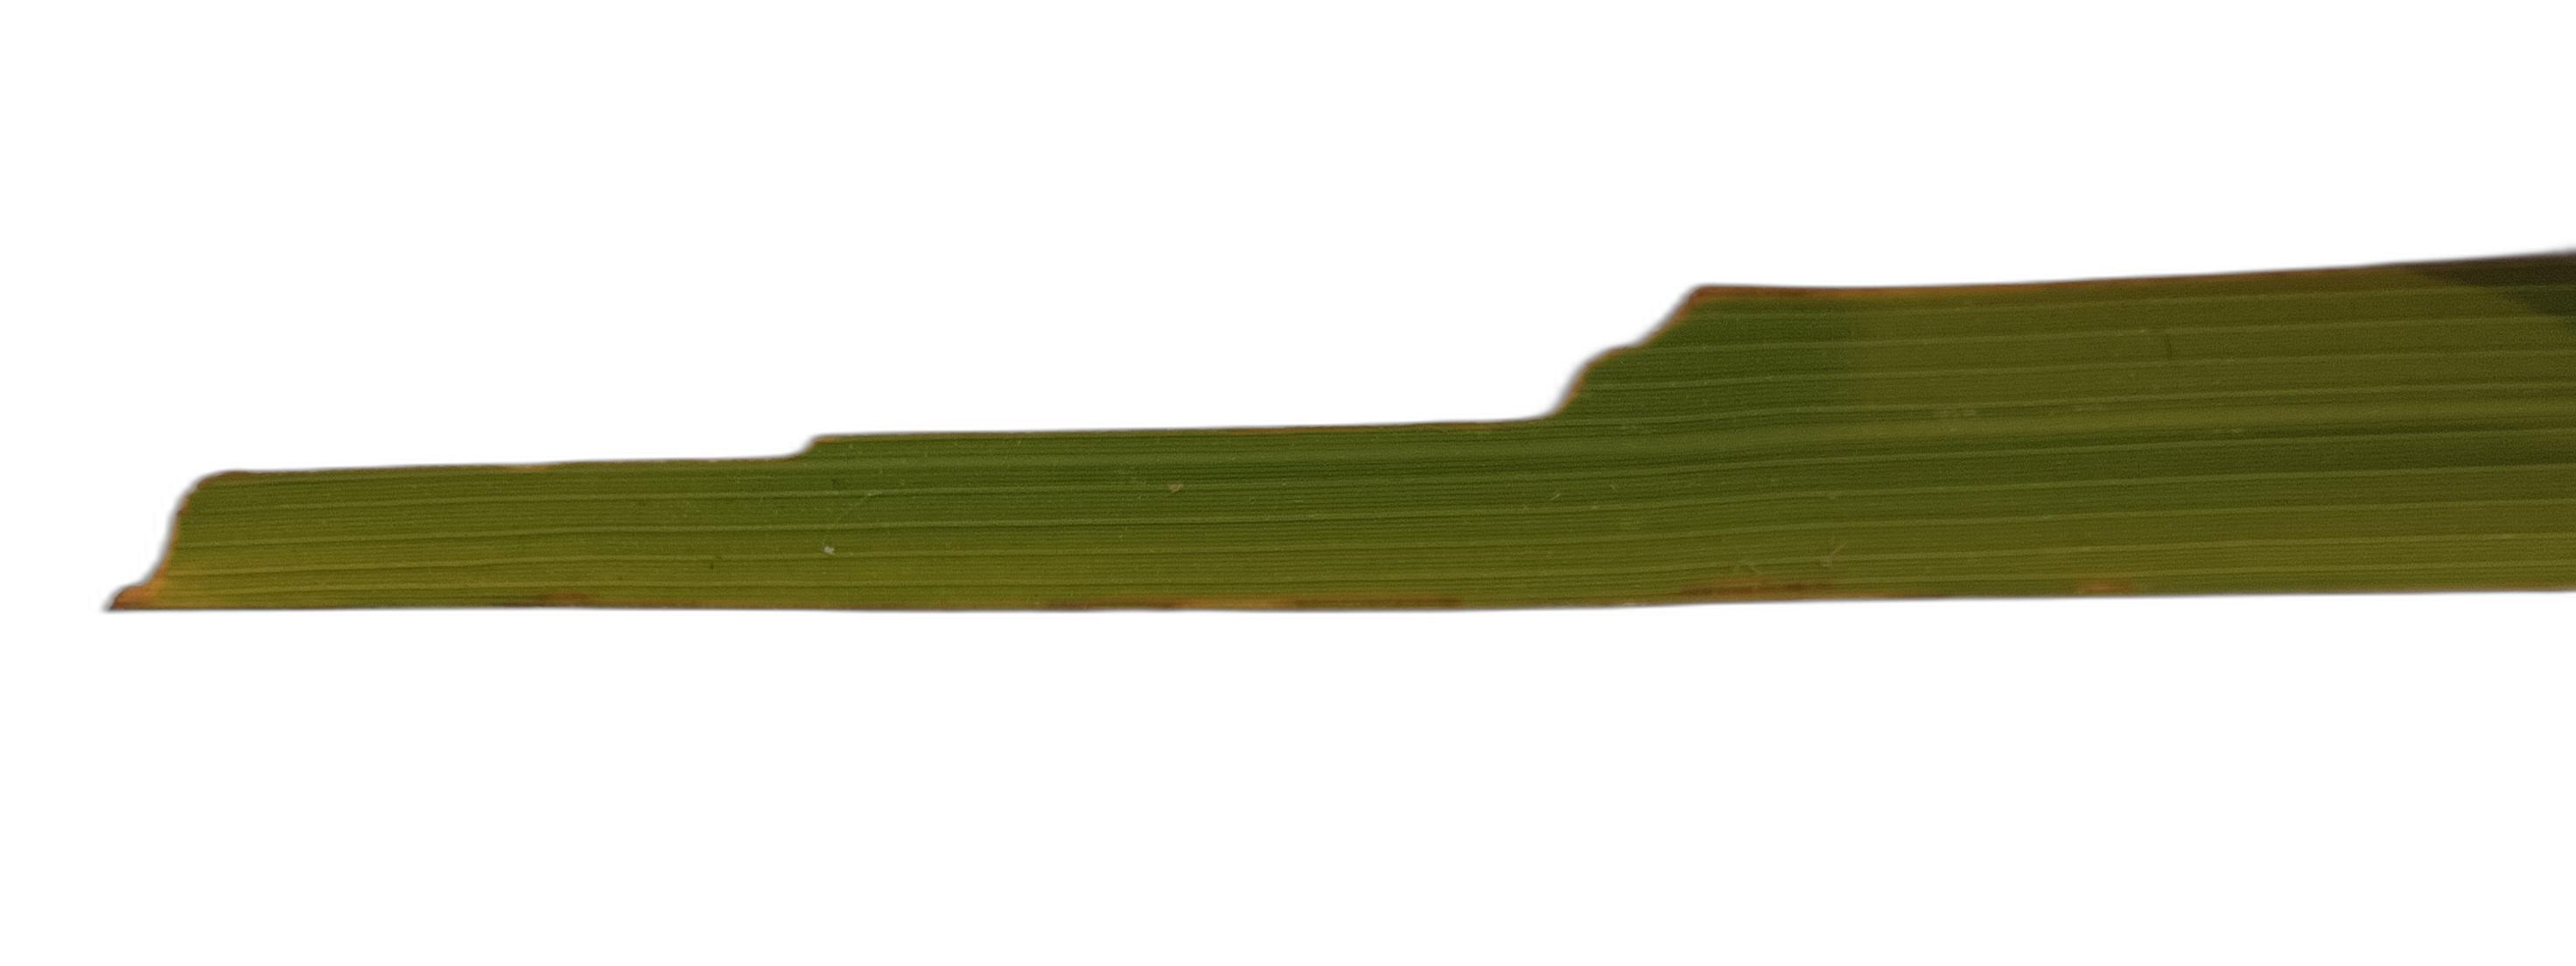
Label: Insect